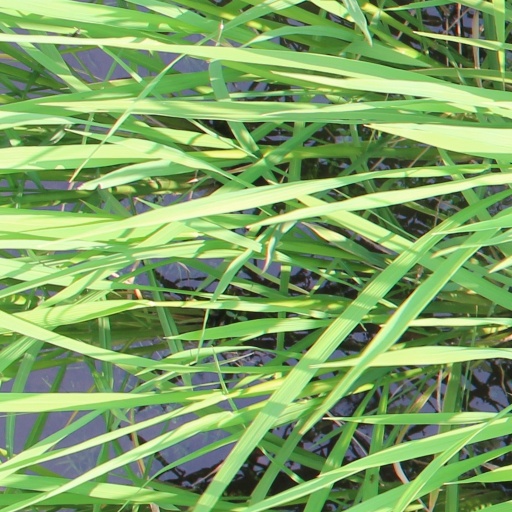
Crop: rice